V8SuperTourer

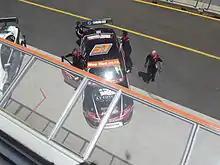
Greg Murphy who holds the record for most Race and Round Wins.

The rack and pinion power steering assembly is mounted ahead of the engine in order to better optimise the front suspension geometry and the high loads generated under long distance racing events.